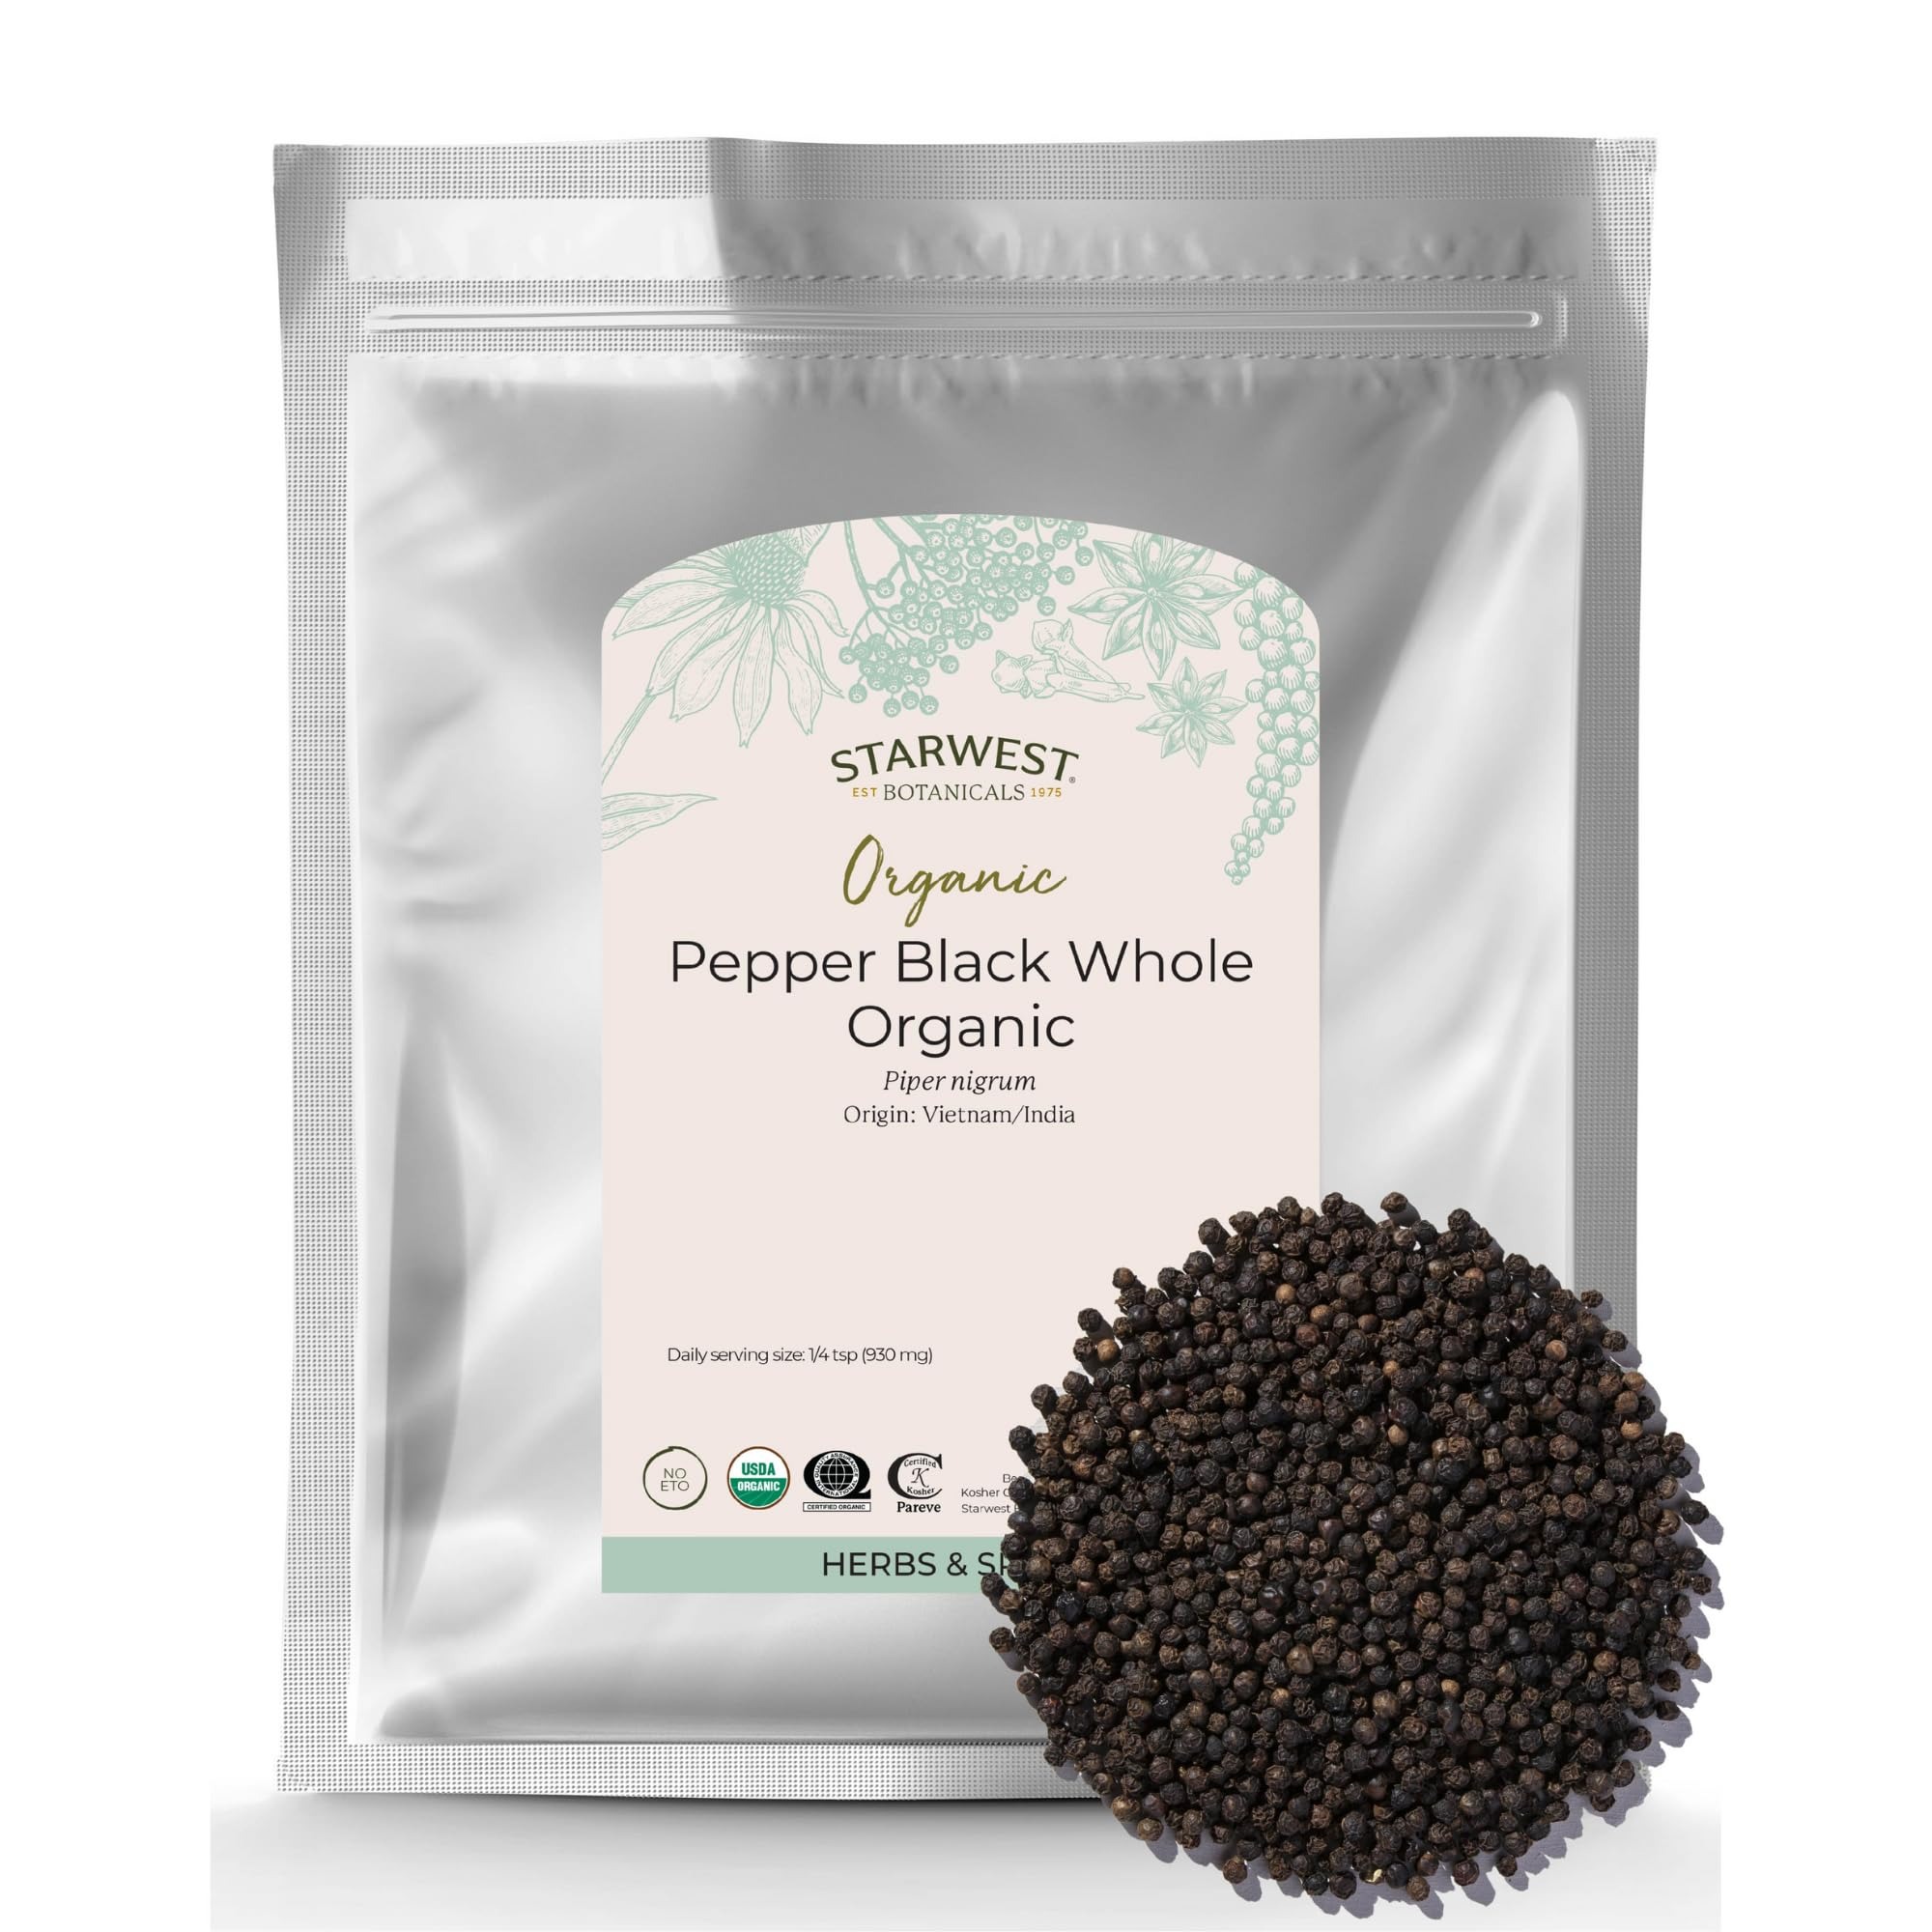
Item Name: Starwest Botanicals Organic Whole Black Pepper - Black Peppercorns for Grinder Refill, Sourced from India, Sri Lanka, & Vietnam, Certified Kosher, Non-GMO - Bulk 1 lb Bag
Bullet Point 1: WHOLE BLACK PEPPERCORNS: This bag contains Piper nigrum, the botanical name for black pepper. Its active ingredient, piperine, gives pepper its kick and helps the body absorb nutrients
Bullet Point 2: FLAVORFUL AND VERSATILE: With just a sprinkle, black pepper adds a bold flavor to any savory dish, sauce, or dressing. You can even sprinkle a small amount in sweet recipes for a flavorful twist
Bullet Point 3: USDA CERTIFIED ORGANIC: Our black peppercorns are certified organic and kosher to meet strict processing standards and to offer a naturally sourced option that you can rely on
Bullet Point 4: PREMIUM QUALITY: Rigorously tested for heavy metals and cGMP compliant, our black pepper meets high safety and quality standards to ensure a trusted ingredient for your recipes
Bullet Point 5: STARWEST SUSTAINABILITY: With a commitment to responsible sourcing, Starwest Botanicals works with expert farmers across over 50 countries to provide carefully cultivated herbs, spices, and teas
Value: 16.0
Unit: Ounce

Price: 23.945